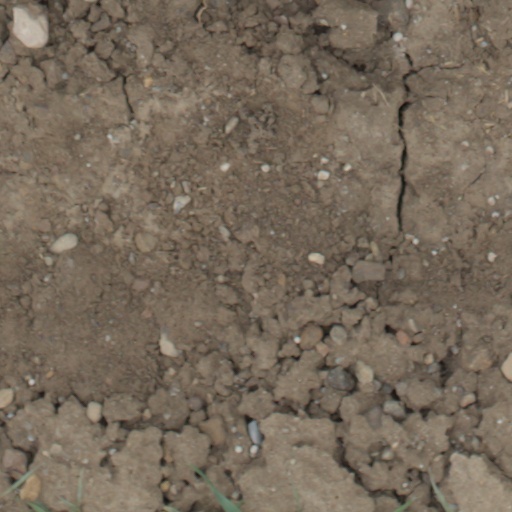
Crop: wheat